Hermann Uhde-Bernays

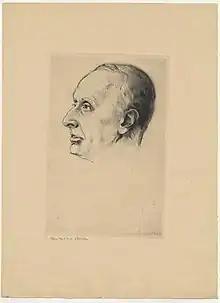
Portrait of Hermann H.F. Uhde-Bernays (1873-1965)

Hermann Uhde-Bernays (31 October 1873 – 7 June 1965) was a German German studies scholar and art historian.